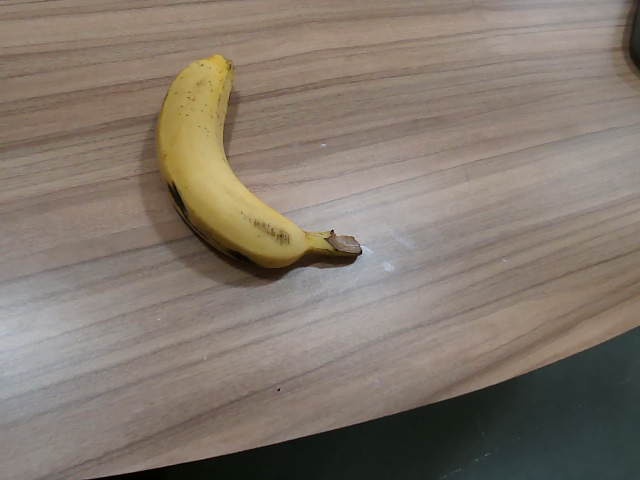
Label: Ripe_Banana